Audio induction loop

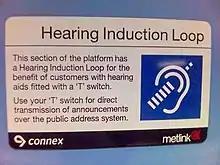
A sign in a railway station to indicate a "Hearing Induction Loop" is available to receive public address system messages through hearing aids with a "T" switch.

An audio induction loop system (also called an audio-frequency induction loop or AFIL, or a hearing loop) is an assistive listening device for individuals with reduced ranges of hearing.